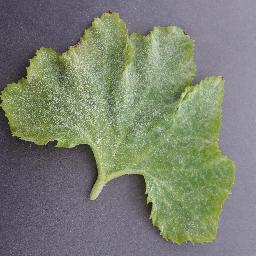
Label: Squash___Powdery_mildew